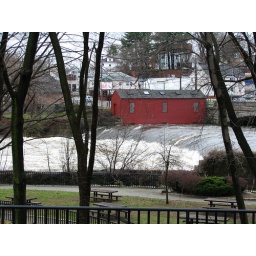
Looks like that little red building should have been whisked away by the raging falls.